Deutsche Reichsbahn (East Germany)

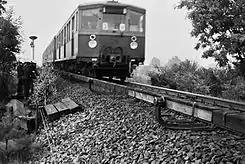
In 1969 a third-rail S-Bahn train eases past West Berlin firemen fighting a trackside fire in untrimmed brush.

The DR also operated the S-Bahn local train service in West Berlin during much of the Cold War period. Following the erection of the Berlin Wall on 13 August 1961, many West Berliners boycotted the S-Bahn in West Berlin. After a strike by West Berlin-based DR employees in September 1980, the S-Bahn service in West Berlin was greatly reduced. Almost half of the West Berlin S-Bahn railway network was closed following this action, including the closure of the western portion of the Berlin circular ring railway ("Ringbahn").